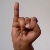
The image shows a hand gesture representing the letter 'I' in Indian Sign Language.